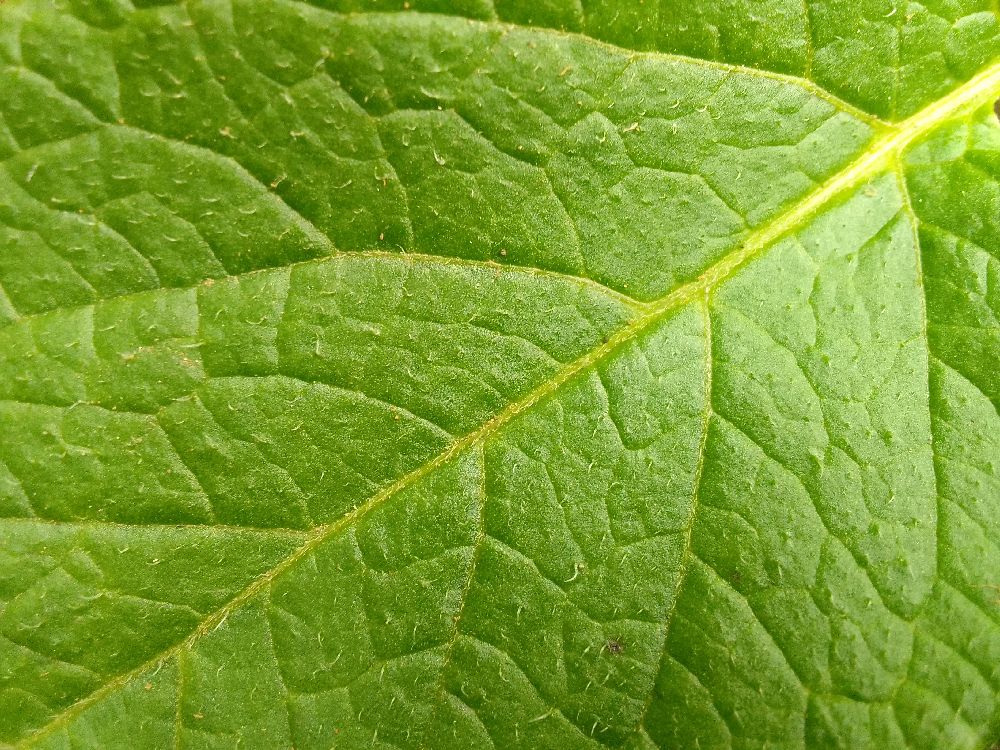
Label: Healthy